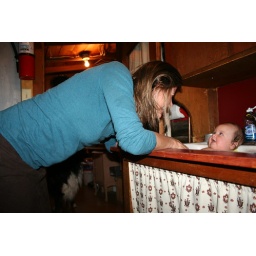
bath time in the sink